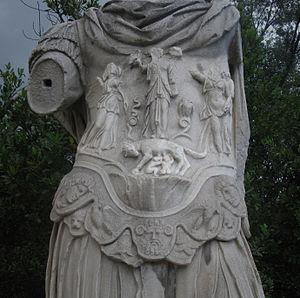
La Louve Capitoline est une sculpture en bronze qui est conservée à Rome au Musée du Capitole. Elle est un symbole associé à la mythique légende de Romulus et Rémus et à la fondation de Rome.